Rafael Chirbes

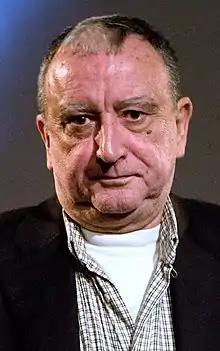
Rafael Chirbes (2008)

Rafael Chirbes (27 June 1949 – 15 August 2015) was a Spanish novelist. He was born in Tavernes de la Valldigna in Valencia. He is the author of several novels, two of which have won the Premio de la Crítica de narrativa castellana - "Crematorio" (2007) and "En la orilla" (2013). The latter also won the Premio Nacional de Narrativa.